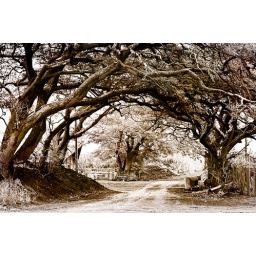
Monkeypod trees over a dirt cane field road. B&amp;amp;W with sepia texture.